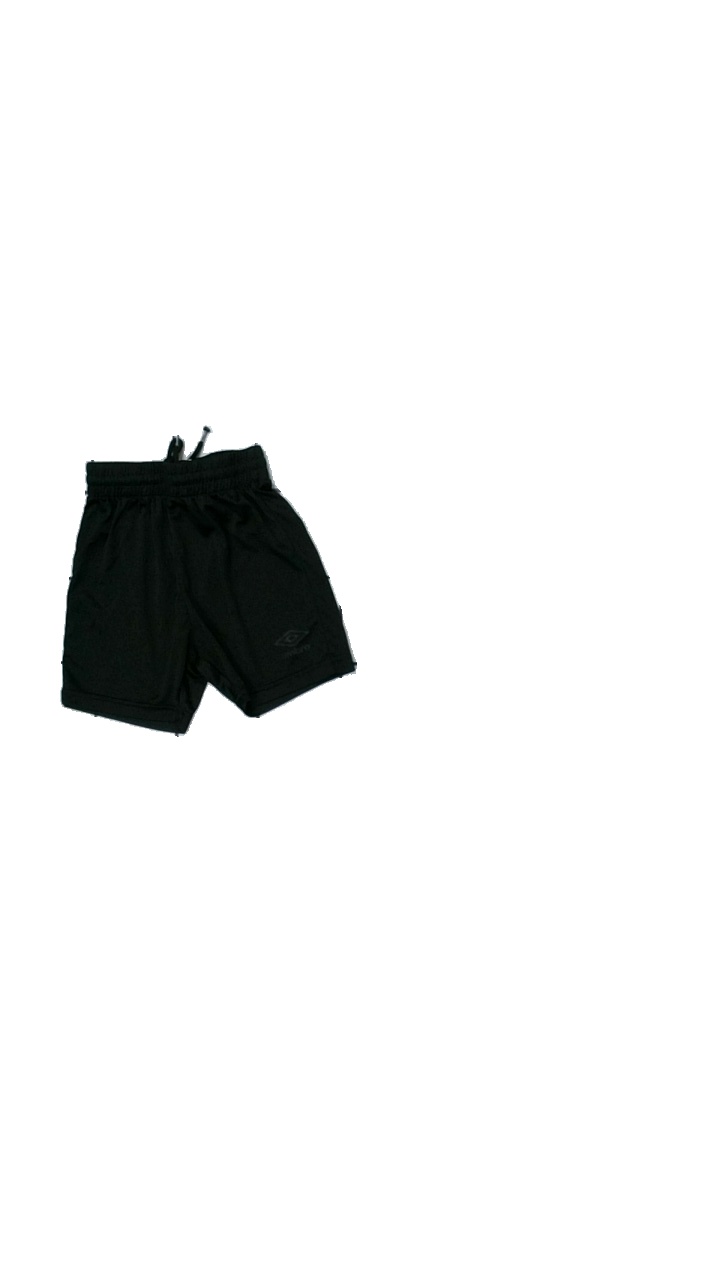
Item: Shorts (Children)
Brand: Umbro
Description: svarta träningsshorts med logga som nästan är borta, lite nopprig
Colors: Black
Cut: Regular
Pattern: Logo print
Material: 100% polyester
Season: All
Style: Sports
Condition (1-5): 3
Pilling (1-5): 4
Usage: Export
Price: <50